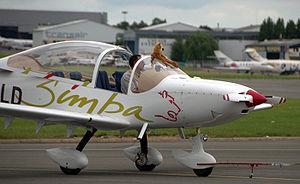
L'APM 40 Simba est un avion léger entièrement composite construit à Issoire dans le Puy de Dôme, dans les ateliers d'Issoire Aviation.